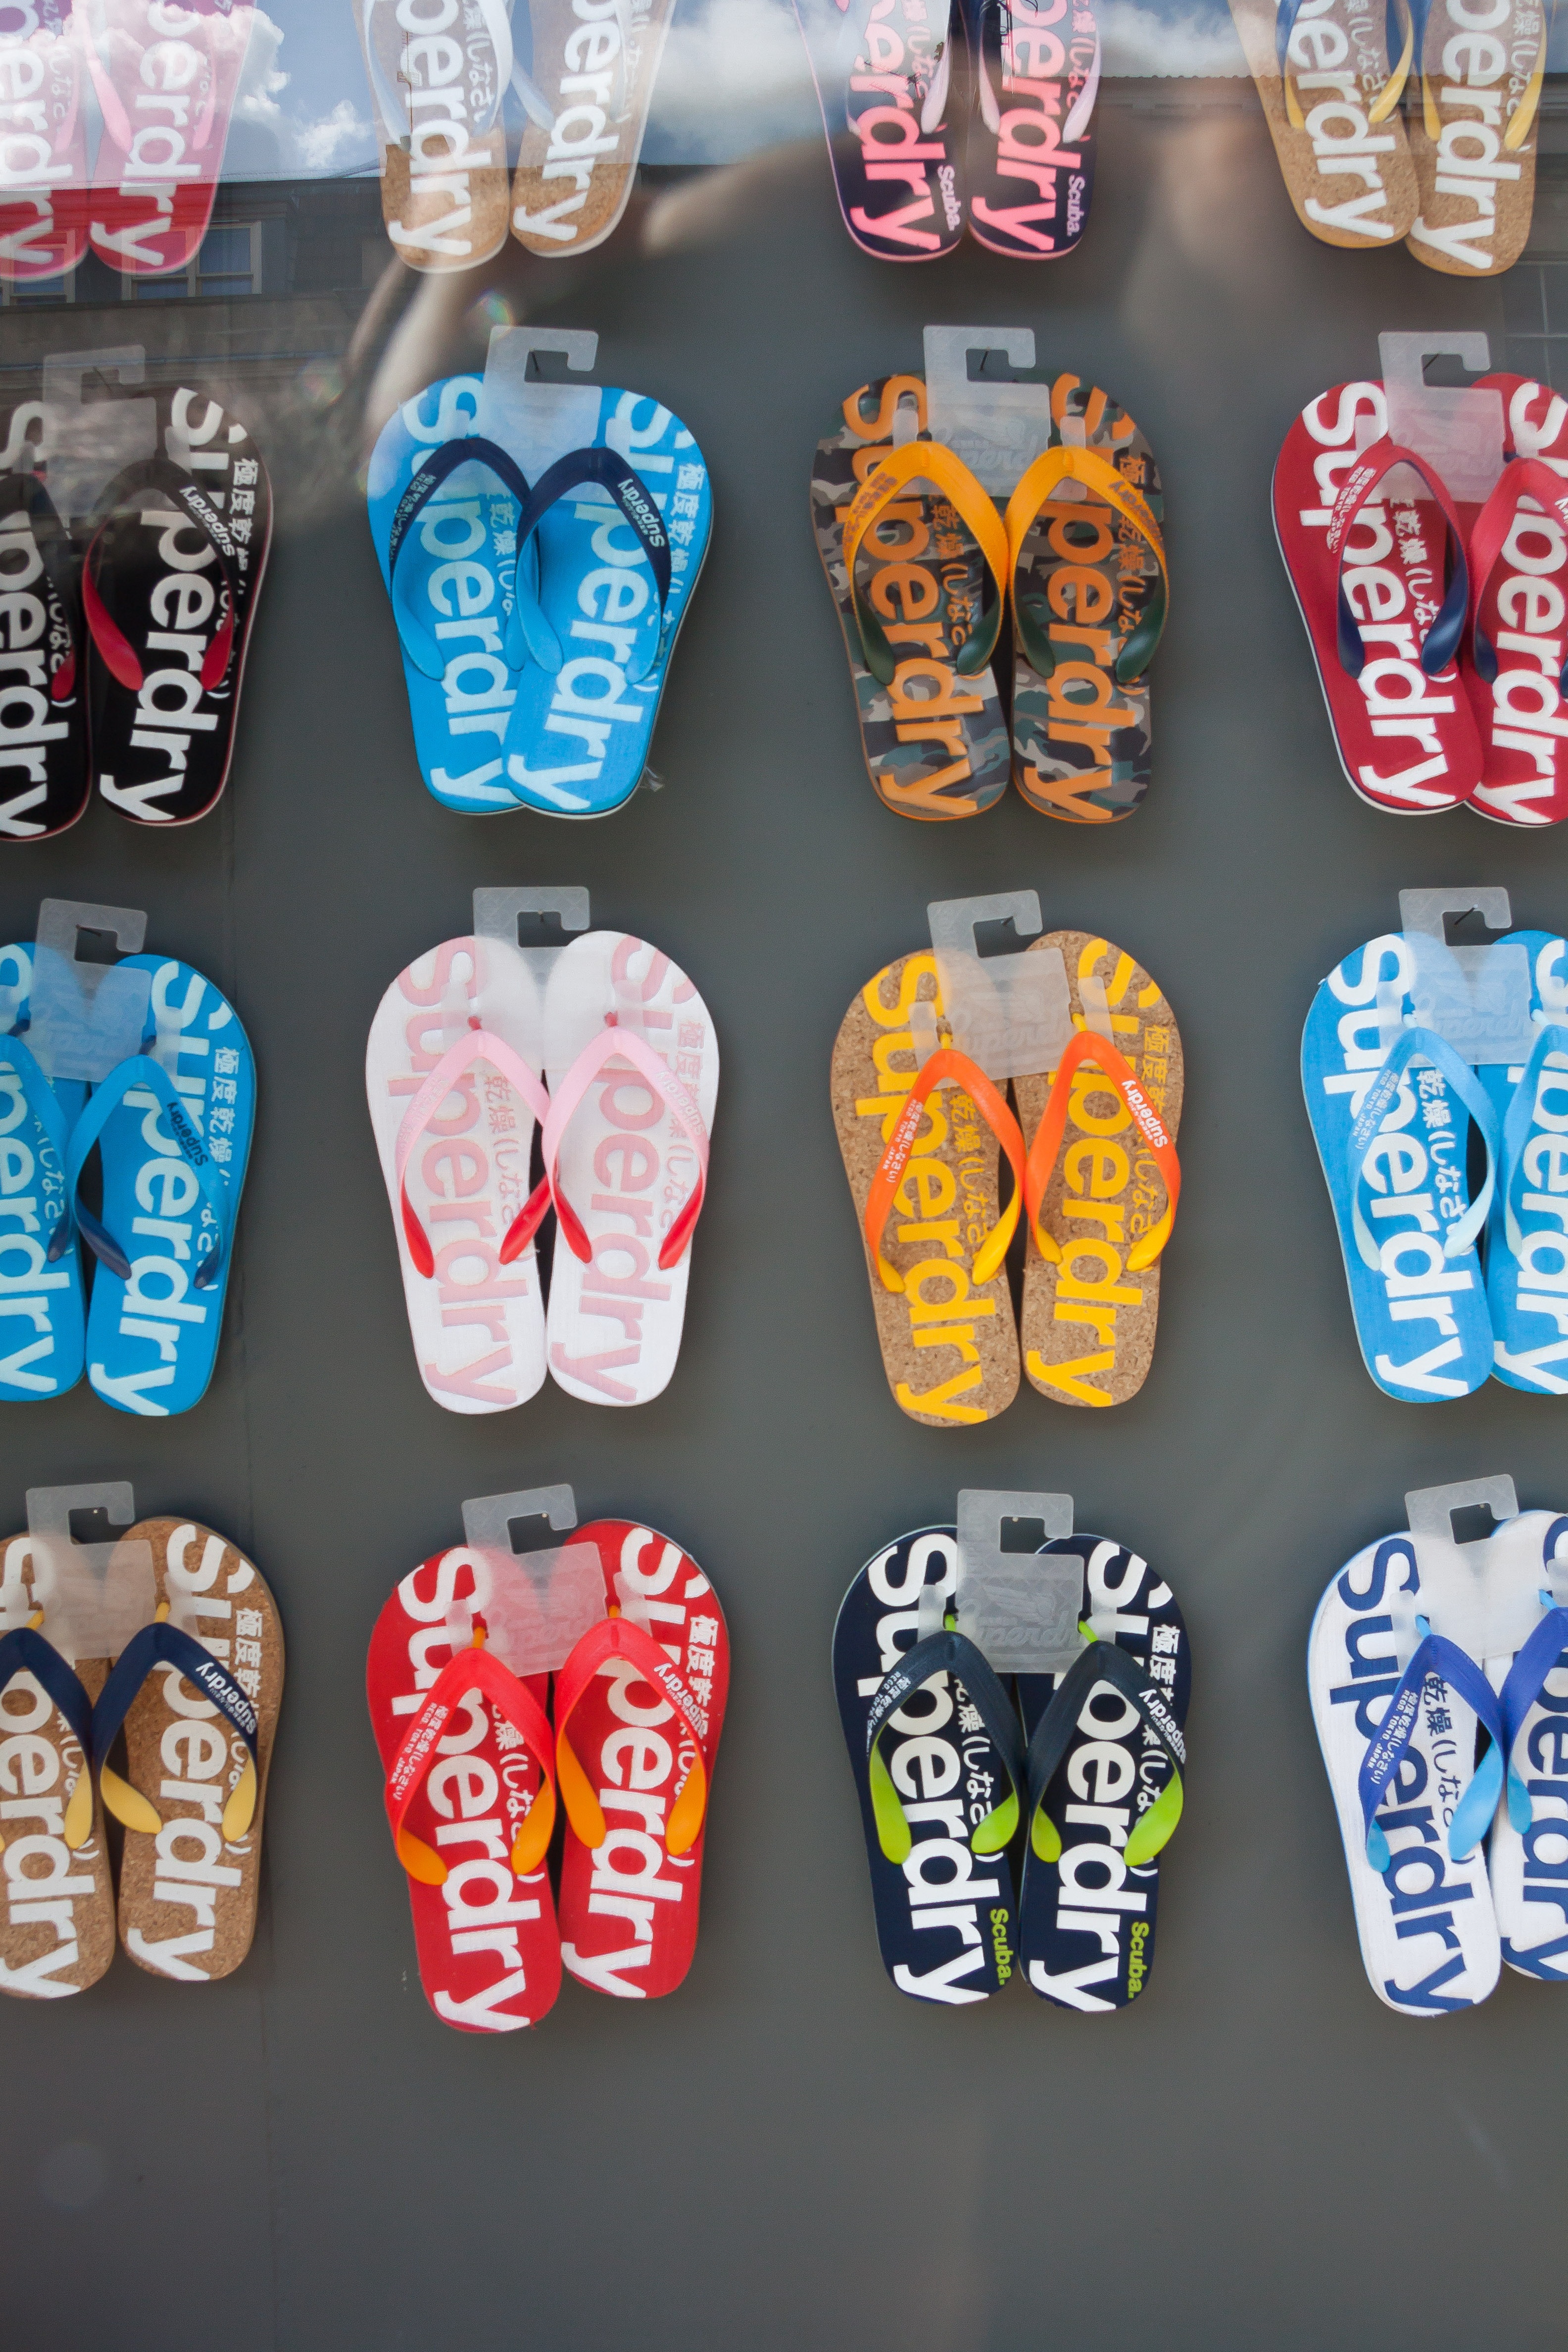
hand, window, number, summer, orange, finger, food, red, holiday, blue, black, product, font, art, organ, slippers, flip flops, fun bathing, beach shoes